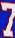
Number: 7